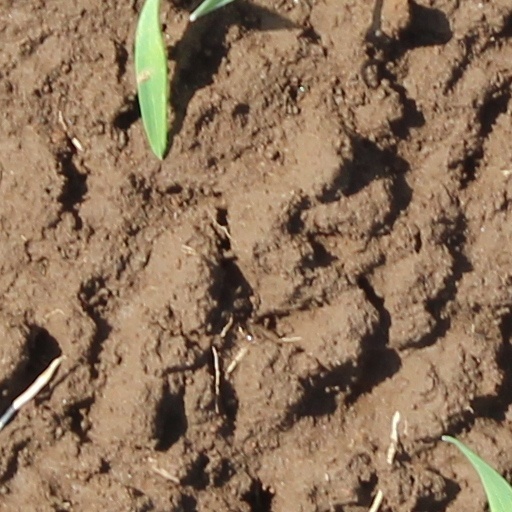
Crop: wheat